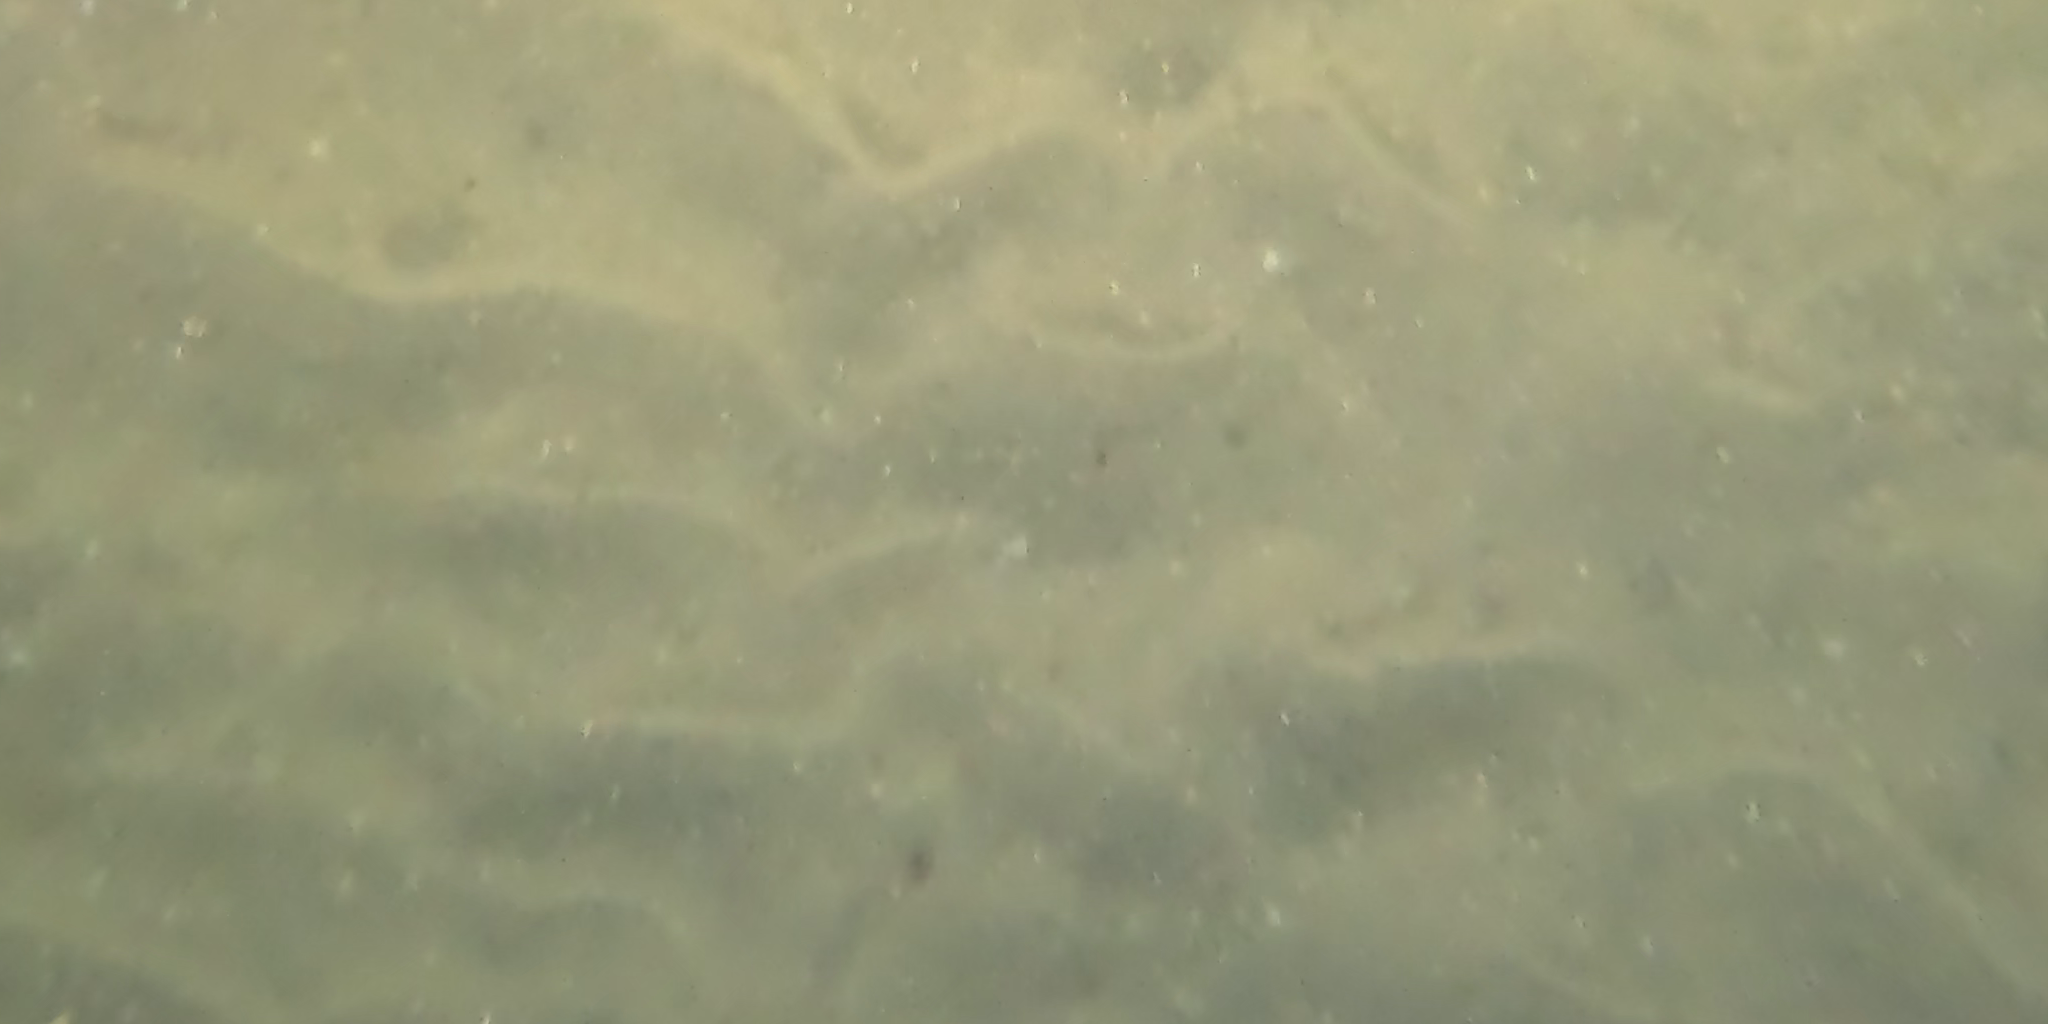
Seabed habitat: sand